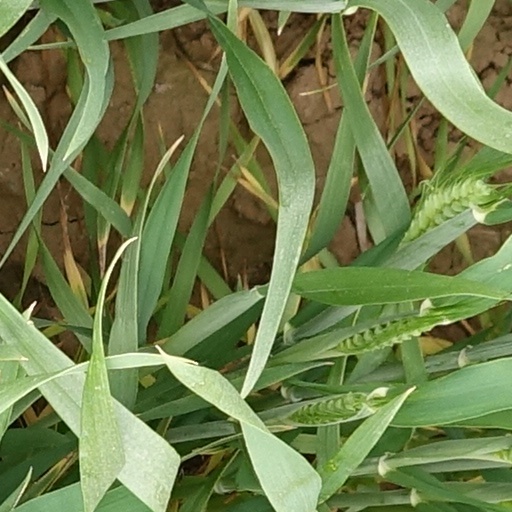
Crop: wheat